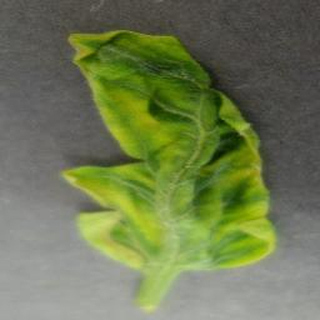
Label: tomato_yellow_leaf_curl_virus